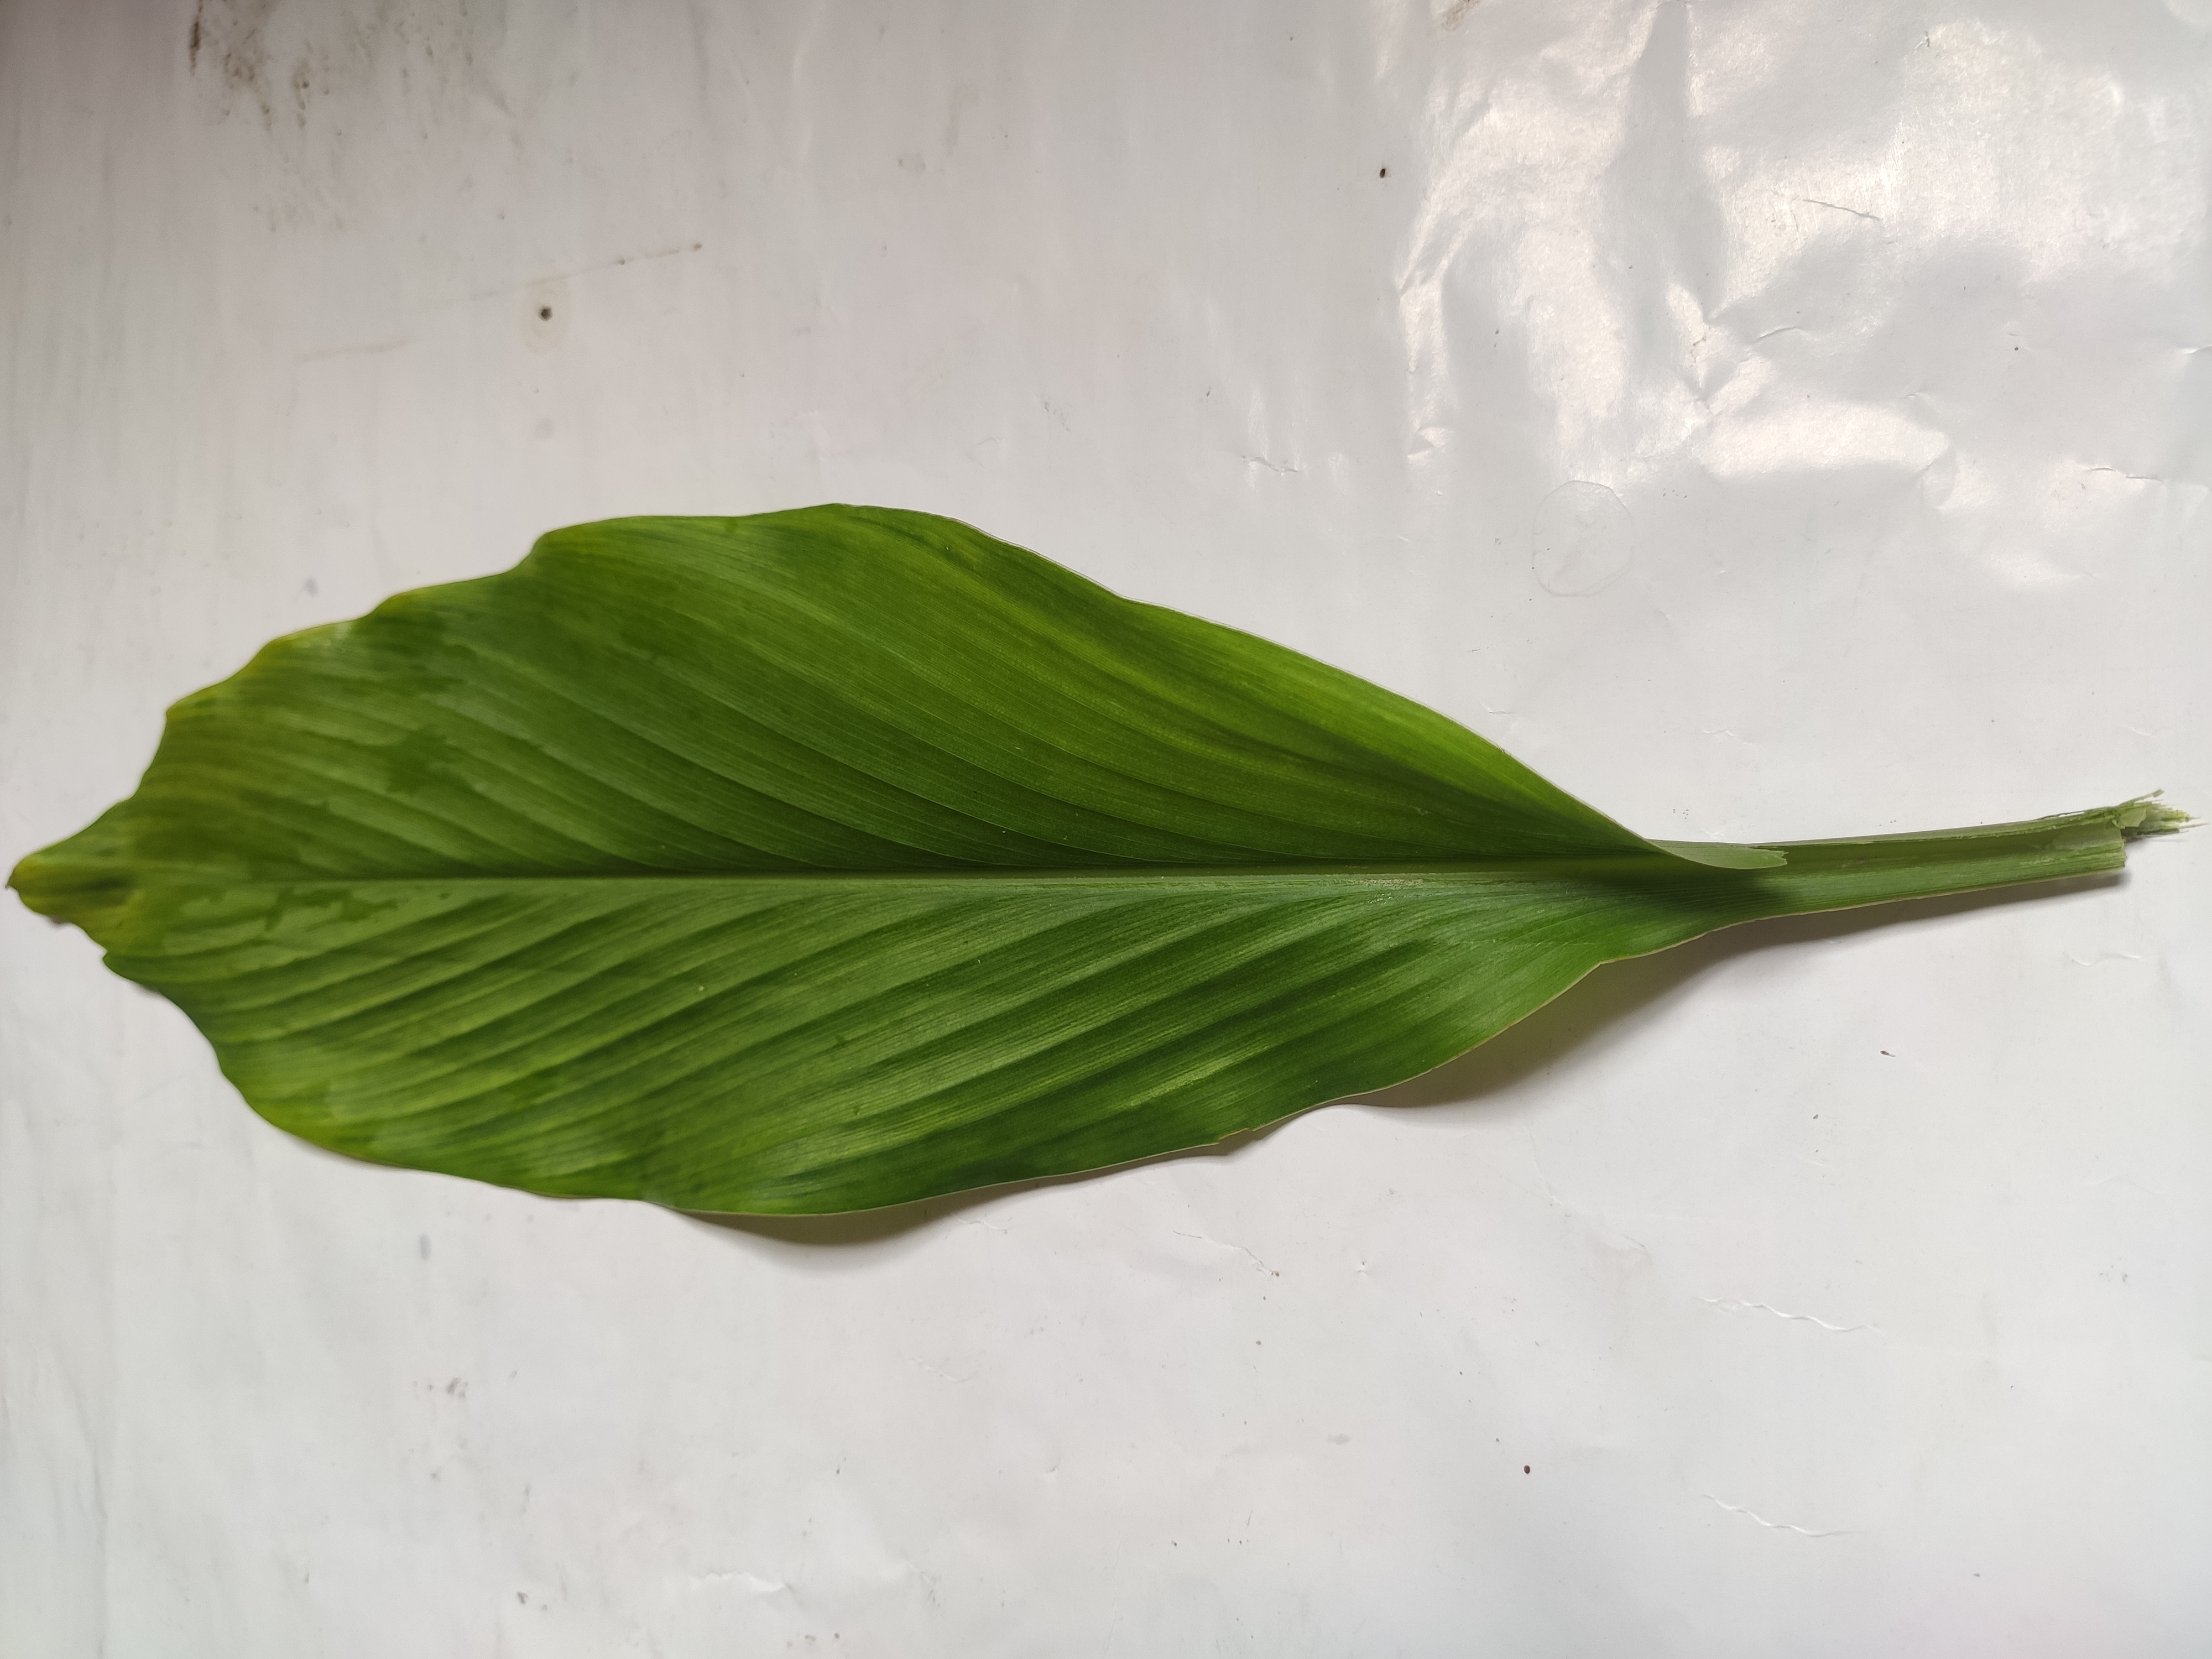
Label: Healthy_Leaf